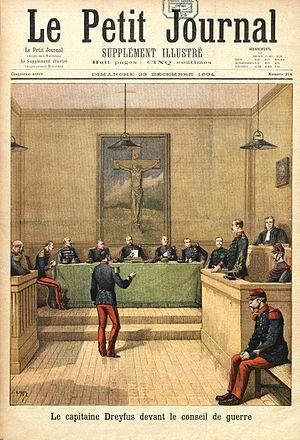
L’histoire des Juifs en France, ou sur le territoire lui correspondant actuellement, semble remonter au Iᵉʳ siècle et se poursuit jusqu’à nos jours, ce qui en fait l’une des plus anciennes présences juives d’Europe occidentale.
1894 est une année commune commençant un lundi.
L'affaire Dreyfus est un conflit social et politique majeur de la Troisième République, survenu en France à la fin du XIXᵉ siècle autour de l'accusation de trahison faite au capitaine Alfred Dreyfus, qui est finalement innocenté. Elle bouleverse la société française pendant douze ans, de 1894 à 1906, la divisant profondément et durablement en deux camps opposés : les « dreyfusards », partisans de l'innocence de Dreyfus, et les « antidreyfusards », partisans de sa culpabilité.
Cette page concerne l'année 1894 du calendrier grégorien.